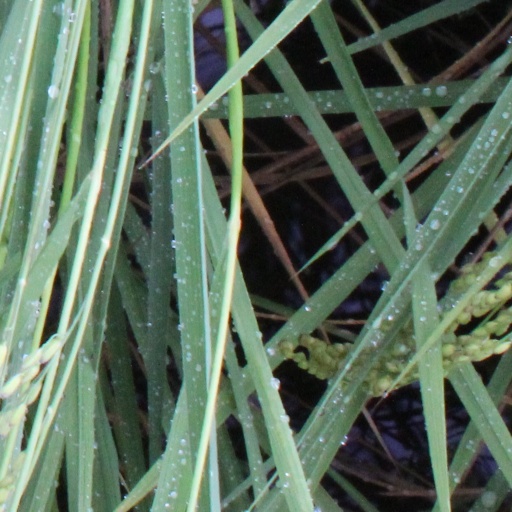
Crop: rice